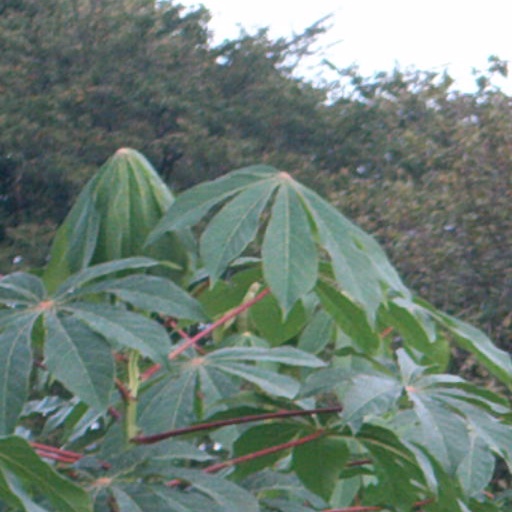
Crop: cassava